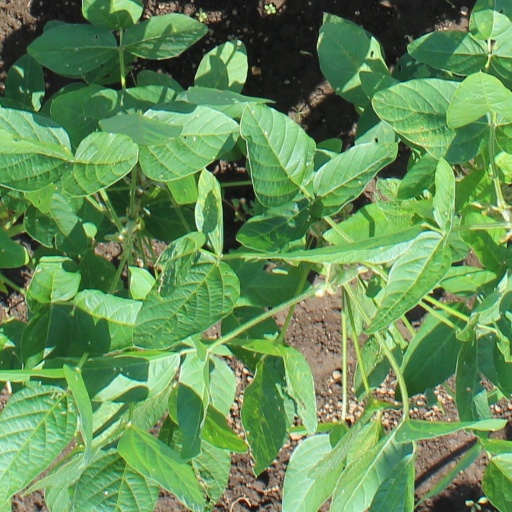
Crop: soybean